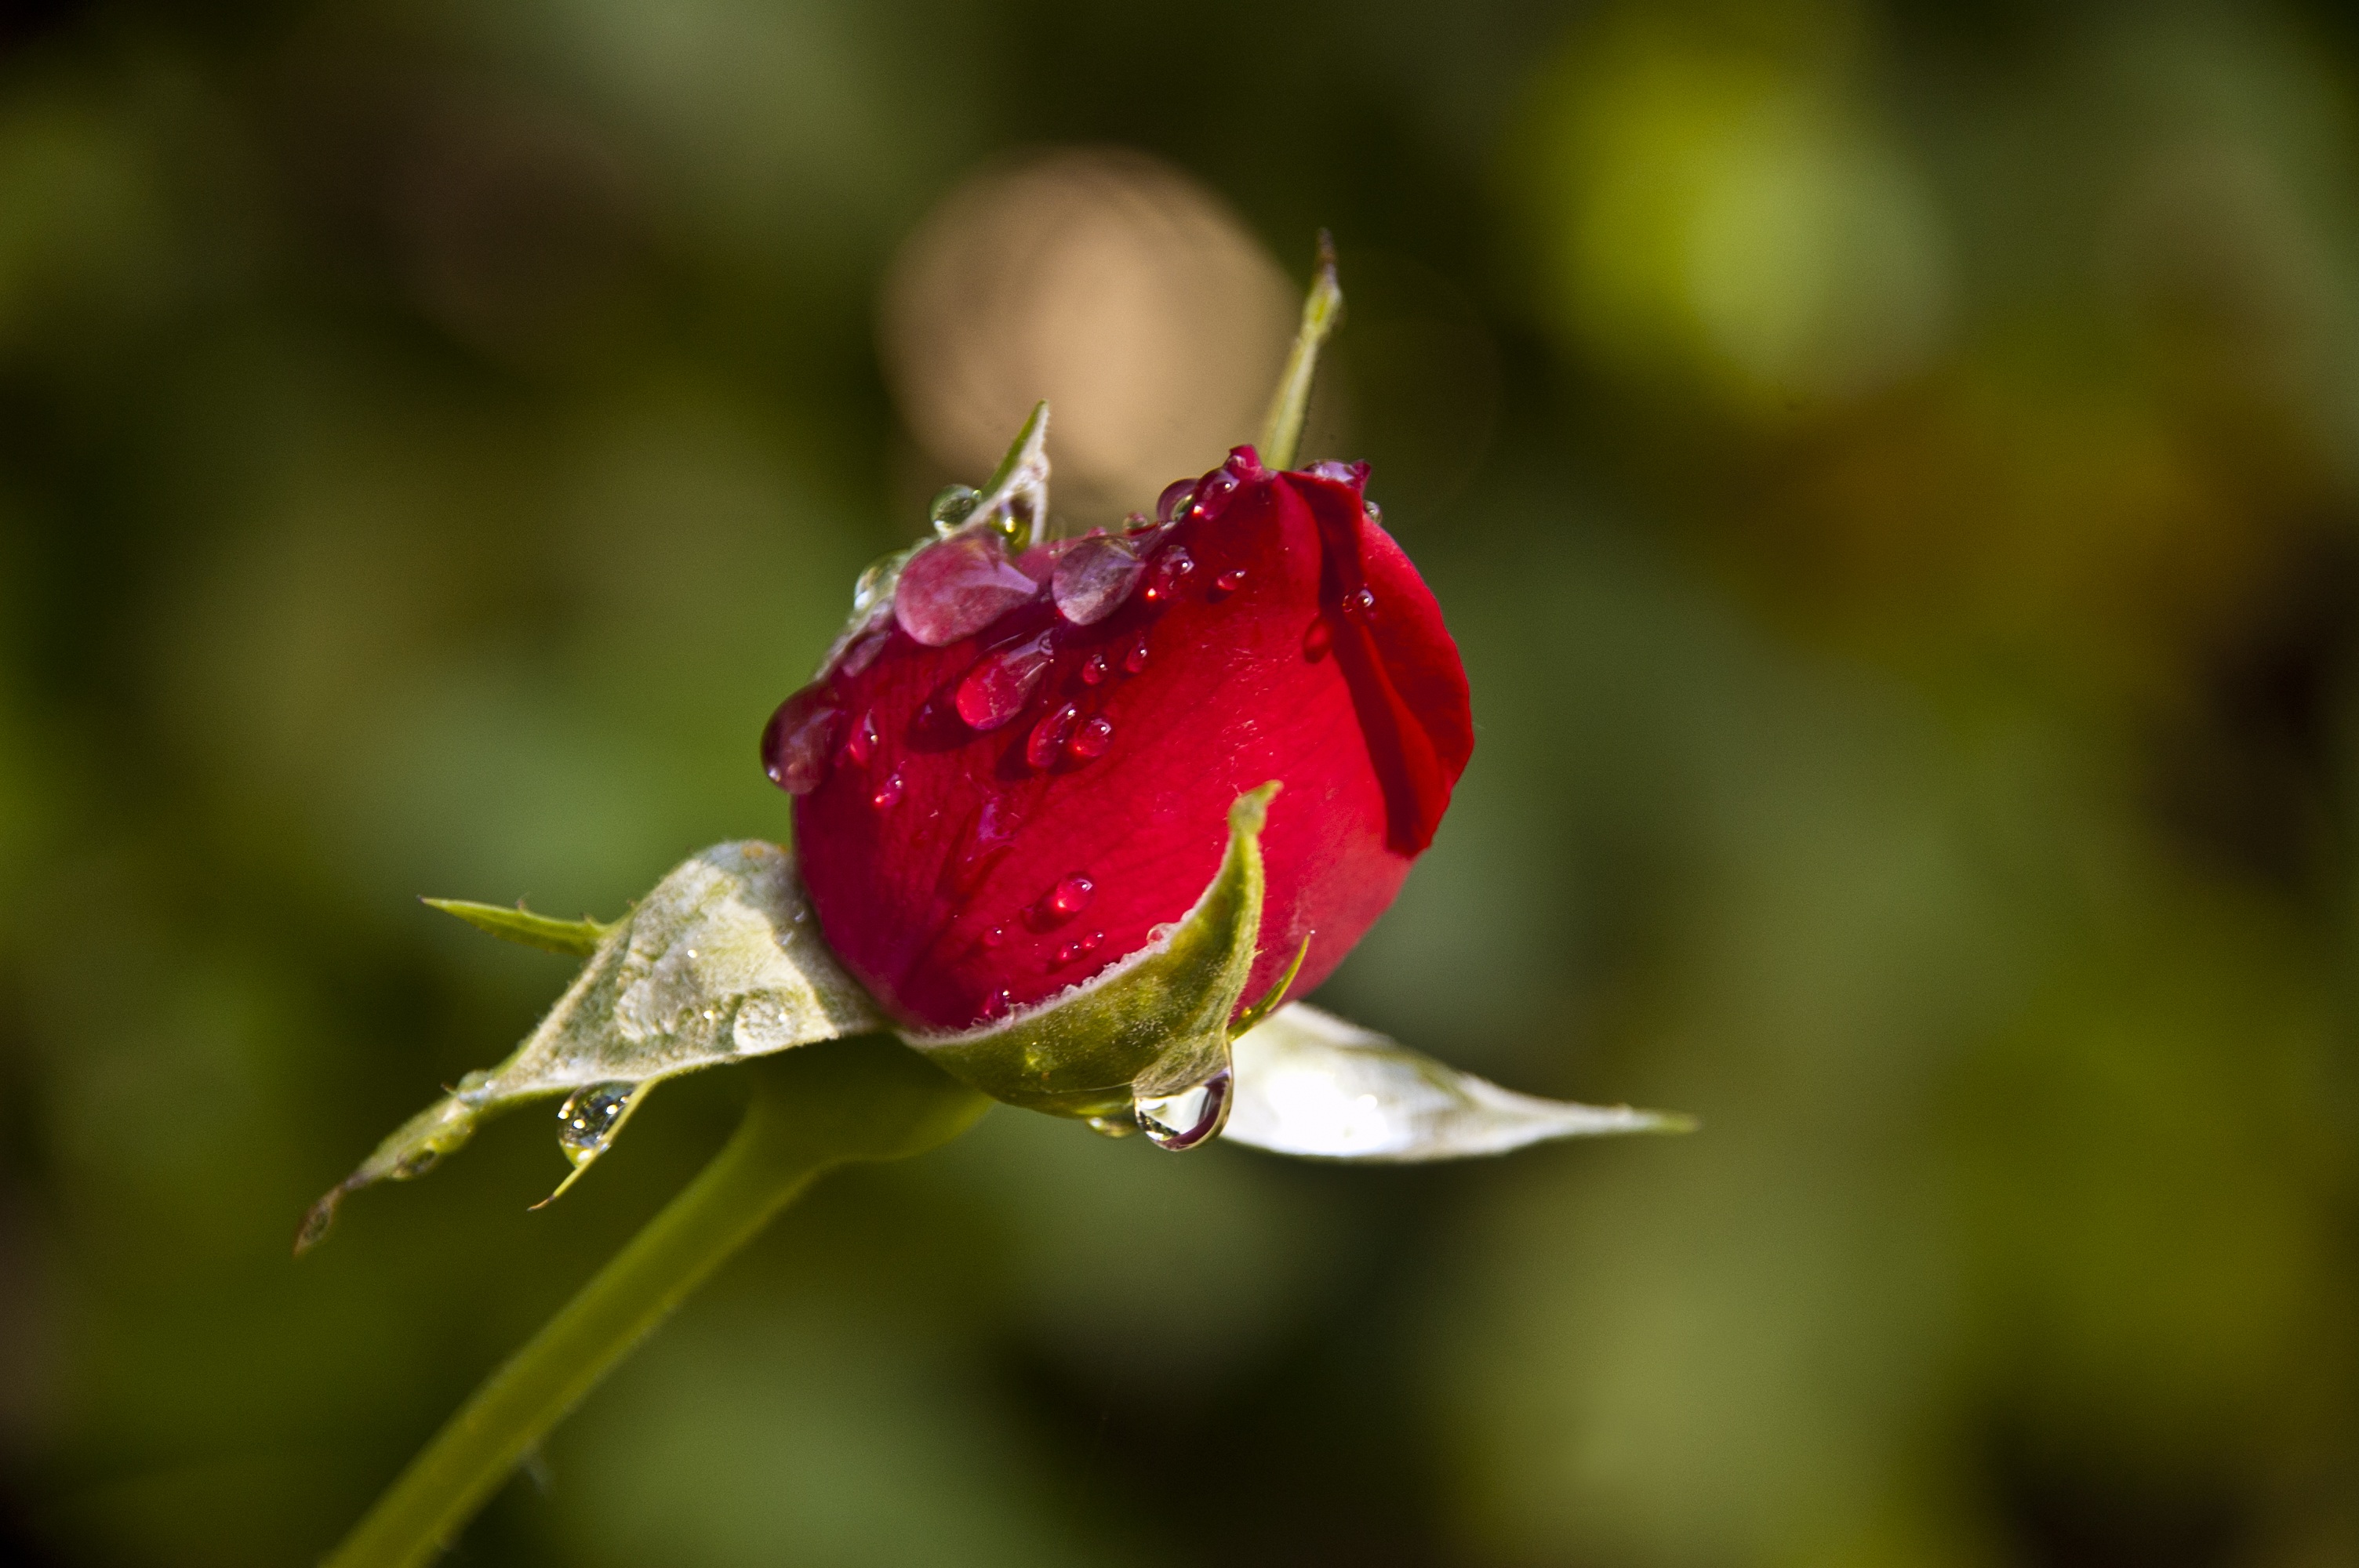
nature, branch, blossom, plant, photography, leaf, flower, petal, rose, red, produce, botany, garden, flora, button, wildflower, close up, raindrops, rosa, bud, rosebud, macro photography, capullo, flowering plant, garden roses, rose family, gotas de agua, plant stem, land plant